Background of the Russo-Georgian War

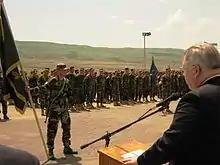
The U.S. Ambassador John Tefft addresses Georgian graduates of the SSOP in June 2007.

The Ossetians are an Indo-European ethnic group descended from the Alans, one of the Sarmatian tribes, and speaking the Ossetian language which is an Iranian language similar to the Pathan language spoken in Afghanistan. The Ossetians are indigenous to North Ossetia, located in the North Caucasus. Controversy surrounds the date of Ossetian arrival in Transcaucasia. According to one recent theory, they first migrated there during the 13th and 14th centuries AD after Mongol and Timur's invasions. According to another theory, Ossetian migration to central Georgia began in the 17th century with the permission of the Georgian authorities. Ossetians lived alongside the Georgians peacefully for centuries.